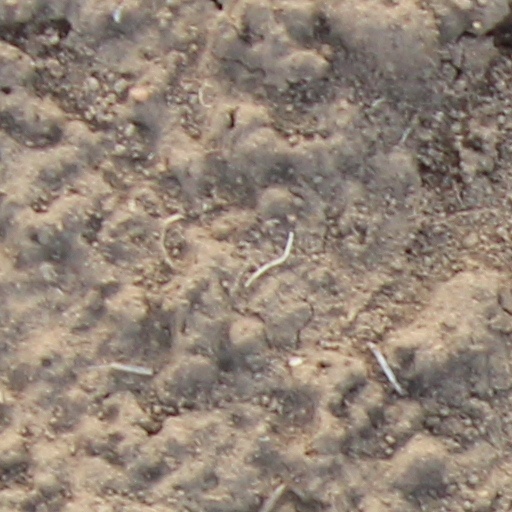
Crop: wheat